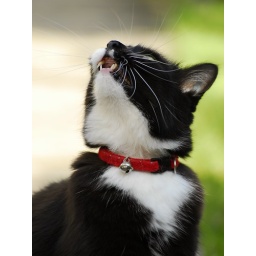
Chattering at the birds in the sky